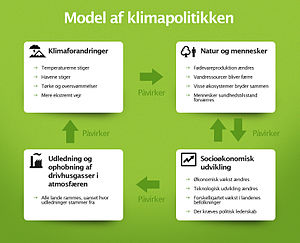
Klimapolitik
Model af Klimapolitikken, se Sustainable.dk
Model af Klimapolitikken, udviklet af CONCITO’s Klimaambassade, uploaded med samtykke i mail af 15. juli 2015 fra CONCITO v Stefan Straten &lt;ss@concito.dk&gt;
Klimapolitik er resultatet af den øgede bekymring i hele verden for virkningen af klimaændringer som følge af en drivhuseffekt, en stadig forøgelse af indholdet af drivhusgasser i jordens atmosfære. FN's klimapanel udgav i 2007 sin fjerde rapport om klimaforandringer. Den taler om en fordobling af CO2-indholdet i atmosfæren i midten af århundredet, hvilket kan medføre temperaturstigninger på mellem 2 og 4,5 grader. Klimapolitik tager lige som miljøpolitik og energipolitik sigte på en bæredygtig udvikling eller bæredygtighed, der ifølge Brundtlandrapporten fra 1987 er det, som "skaffer menneskene og miljøet det bedste uden at skade fremtidige generationers mulighed for at dække deres behov". Et centralt klimapolitisk problem er, at klimapolitiske løsninger forudsætter et bredt og langsigtet internationalt samarbejde, mens parter i dette samarbejde er nationale regeringer med relativ kort valgperiode og mange vælgerinteresser at varetage. I den klimapolitiske debat er verdensborgertanken blevet aktualiseret.